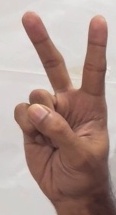
ASL sign: 2